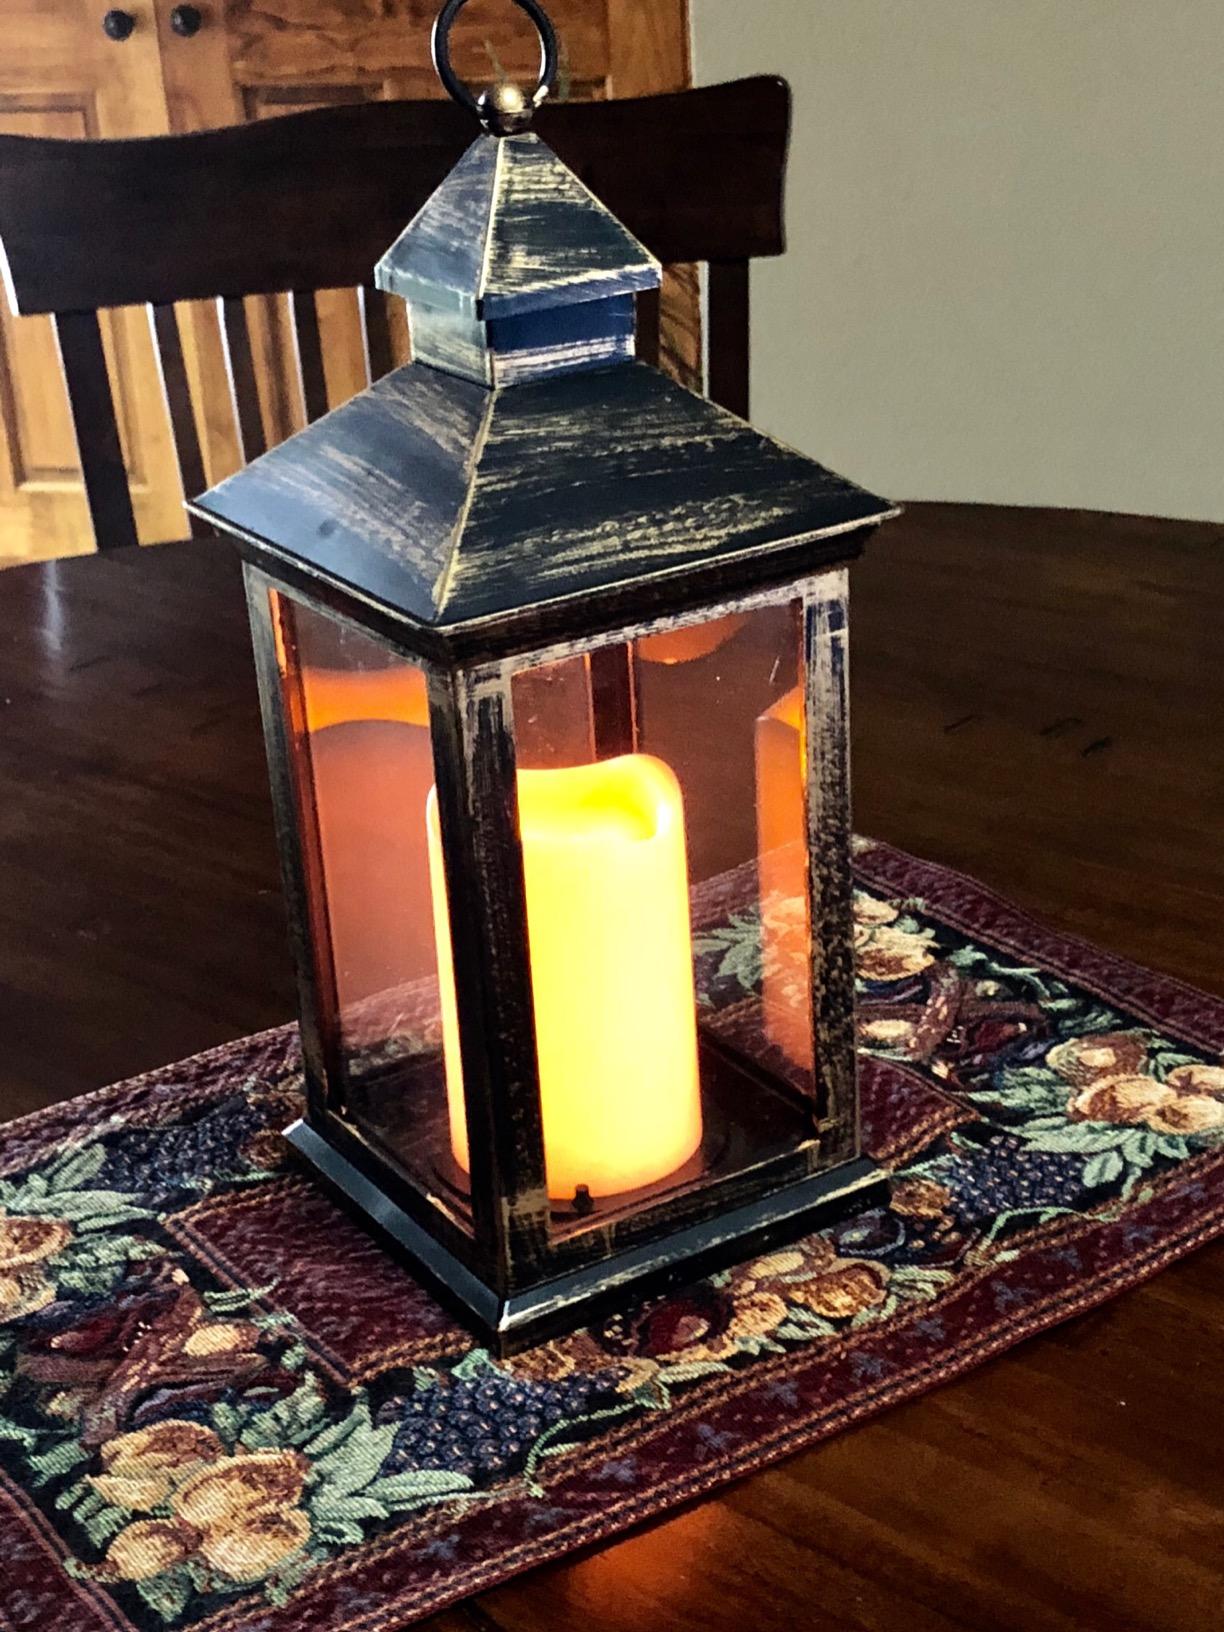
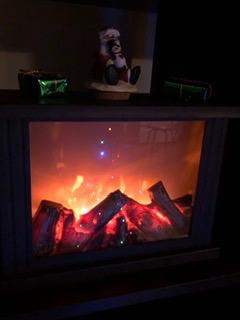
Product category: lantern
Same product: no